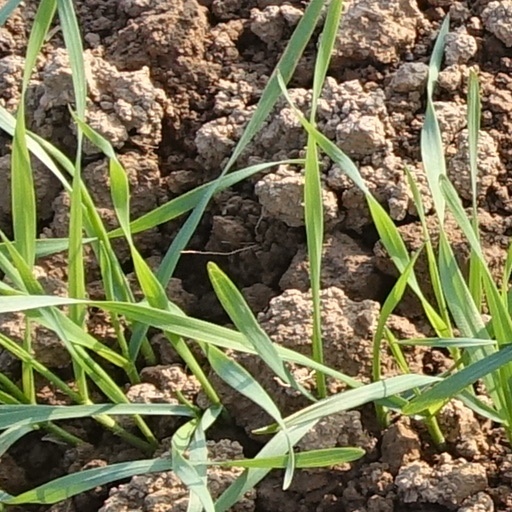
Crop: wheat